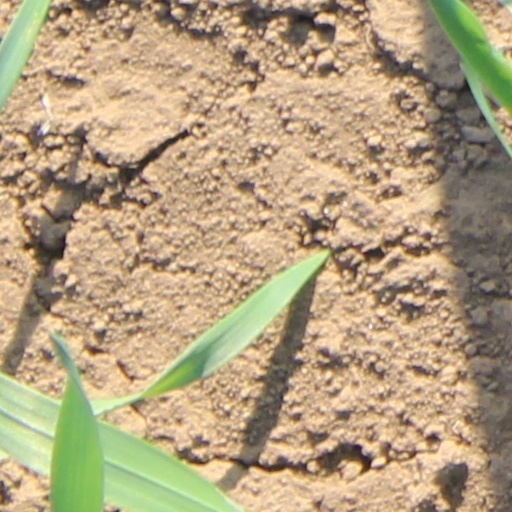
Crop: wheat